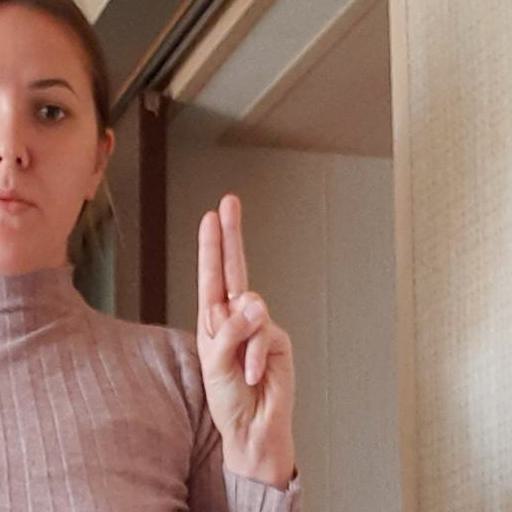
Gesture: two_up